Tableware

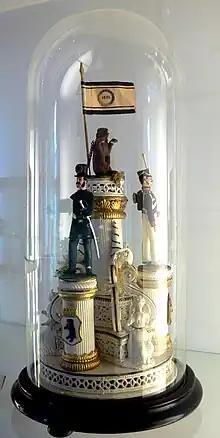
Sugar sculpture (1880)

Chopsticks ( or ; Pinyin: "kuaizi" or "zhu") are shaped pairs of equal-length sticks that have been used as both kitchen and eating utensils in much of East and Southeast Asia for over three millennia. Traditionally wood, especially bamboo, although other materials such as plastic or metal are also used. Usually, they have a square profile at the slightly thicker end held in the hand, but are round at the other end, that touches the food.